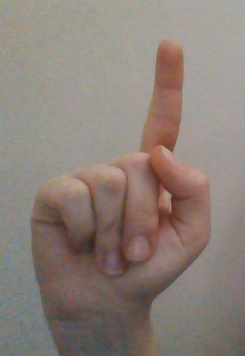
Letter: bb